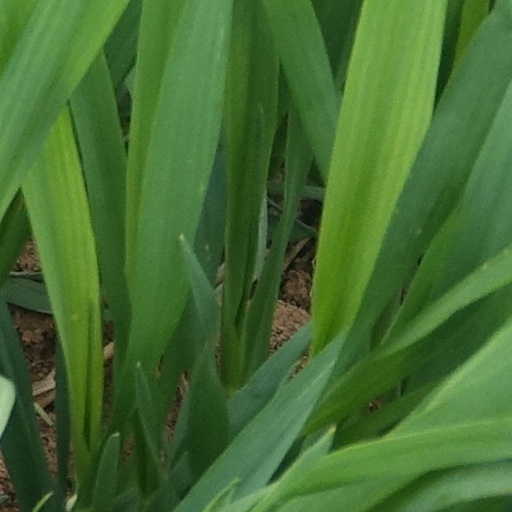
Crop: wheat